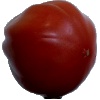
Label: tomato_heart